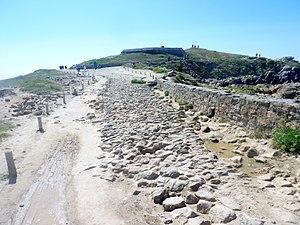
L'ancien chemin pavé menant à la Pointe de la Torche, dont le tumulus est visible à l'arrière-plan
La pointe de la Torche est une presqu'île naturelle barrant l'extrémité sud-est de la baie d'Audierne, sur la commune de Plomeur, en pays Bigouden, dans le Finistère, en Bretagne. Ce promontoire garde les empreintes d'une présence humaine au mésolithique et au néolithique. Le plan d'eau est très fréquenté par les amateurs de sports de glisse.